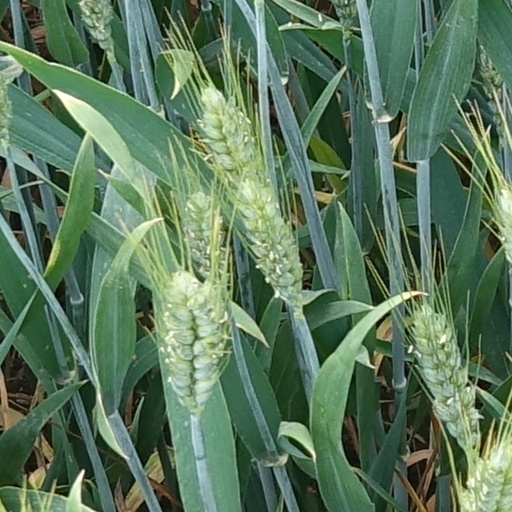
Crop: wheat